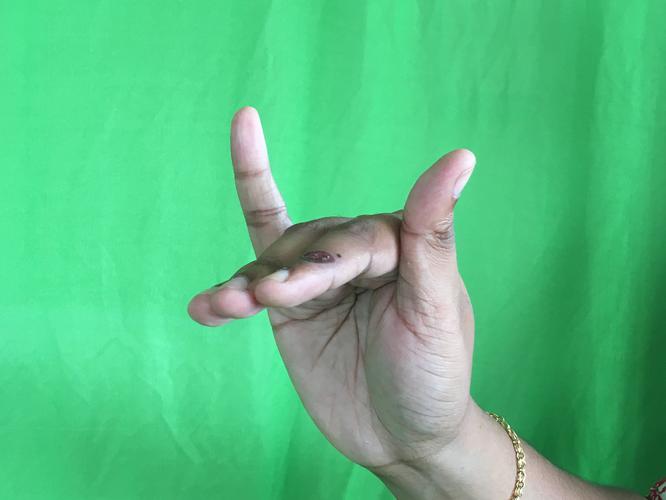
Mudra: Mrigasirsha
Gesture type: single_hand